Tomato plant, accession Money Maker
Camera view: tilt-top (135 deg); turntable rotation: 120 degrees
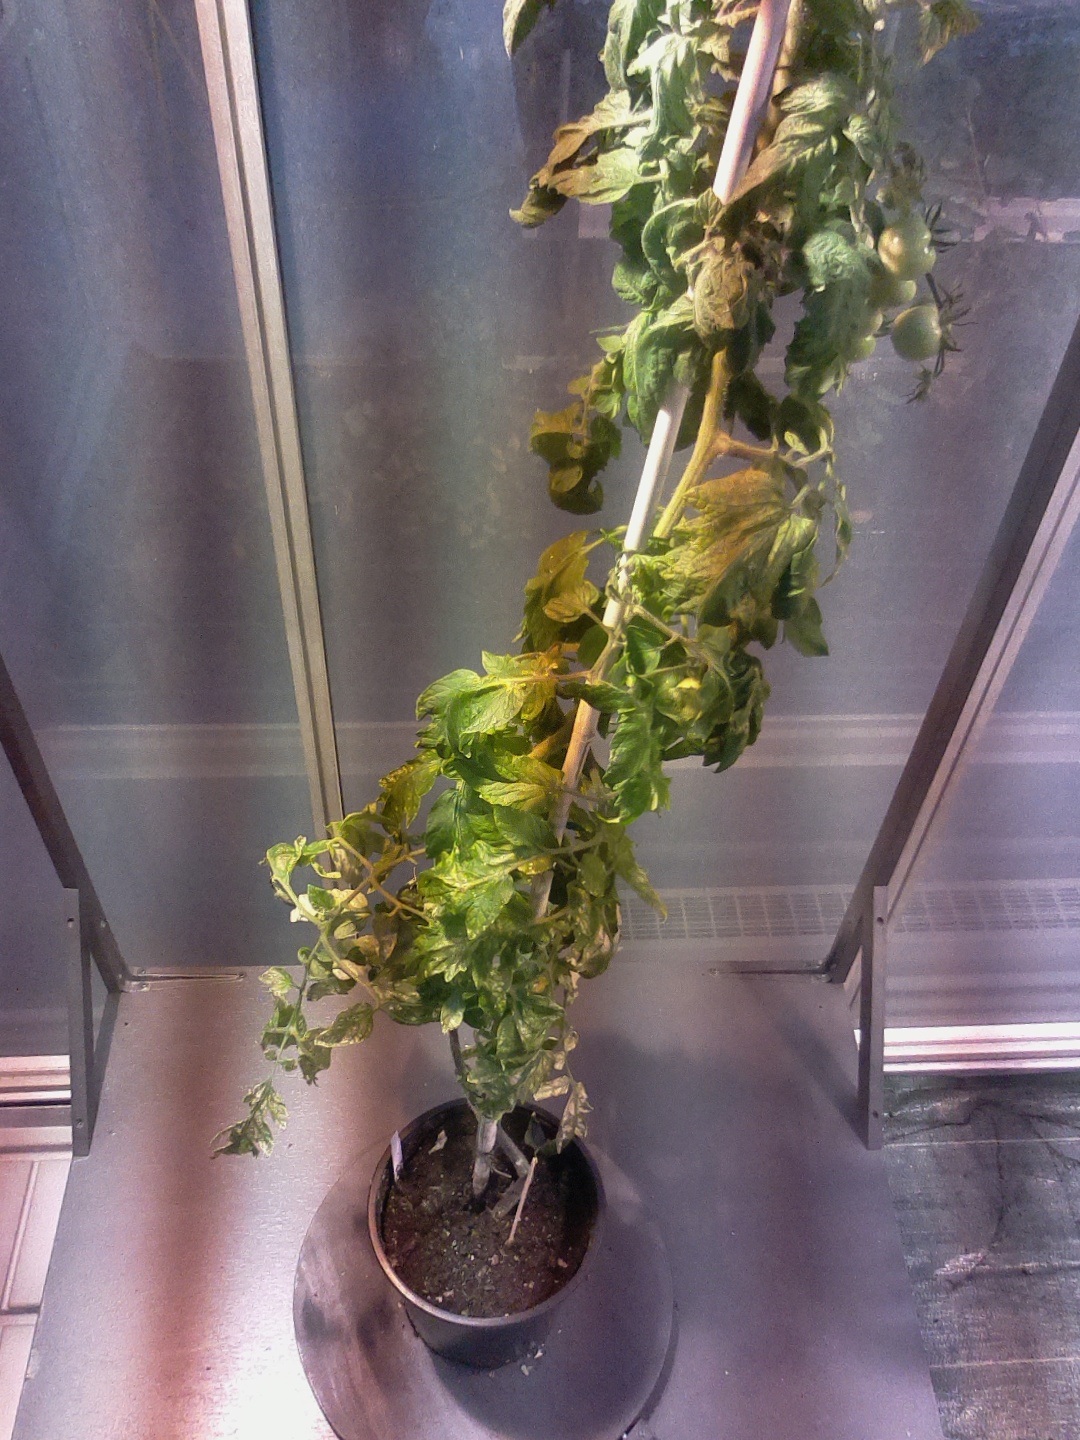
BBCH growth stage 78: 80% -90% of final fruit size